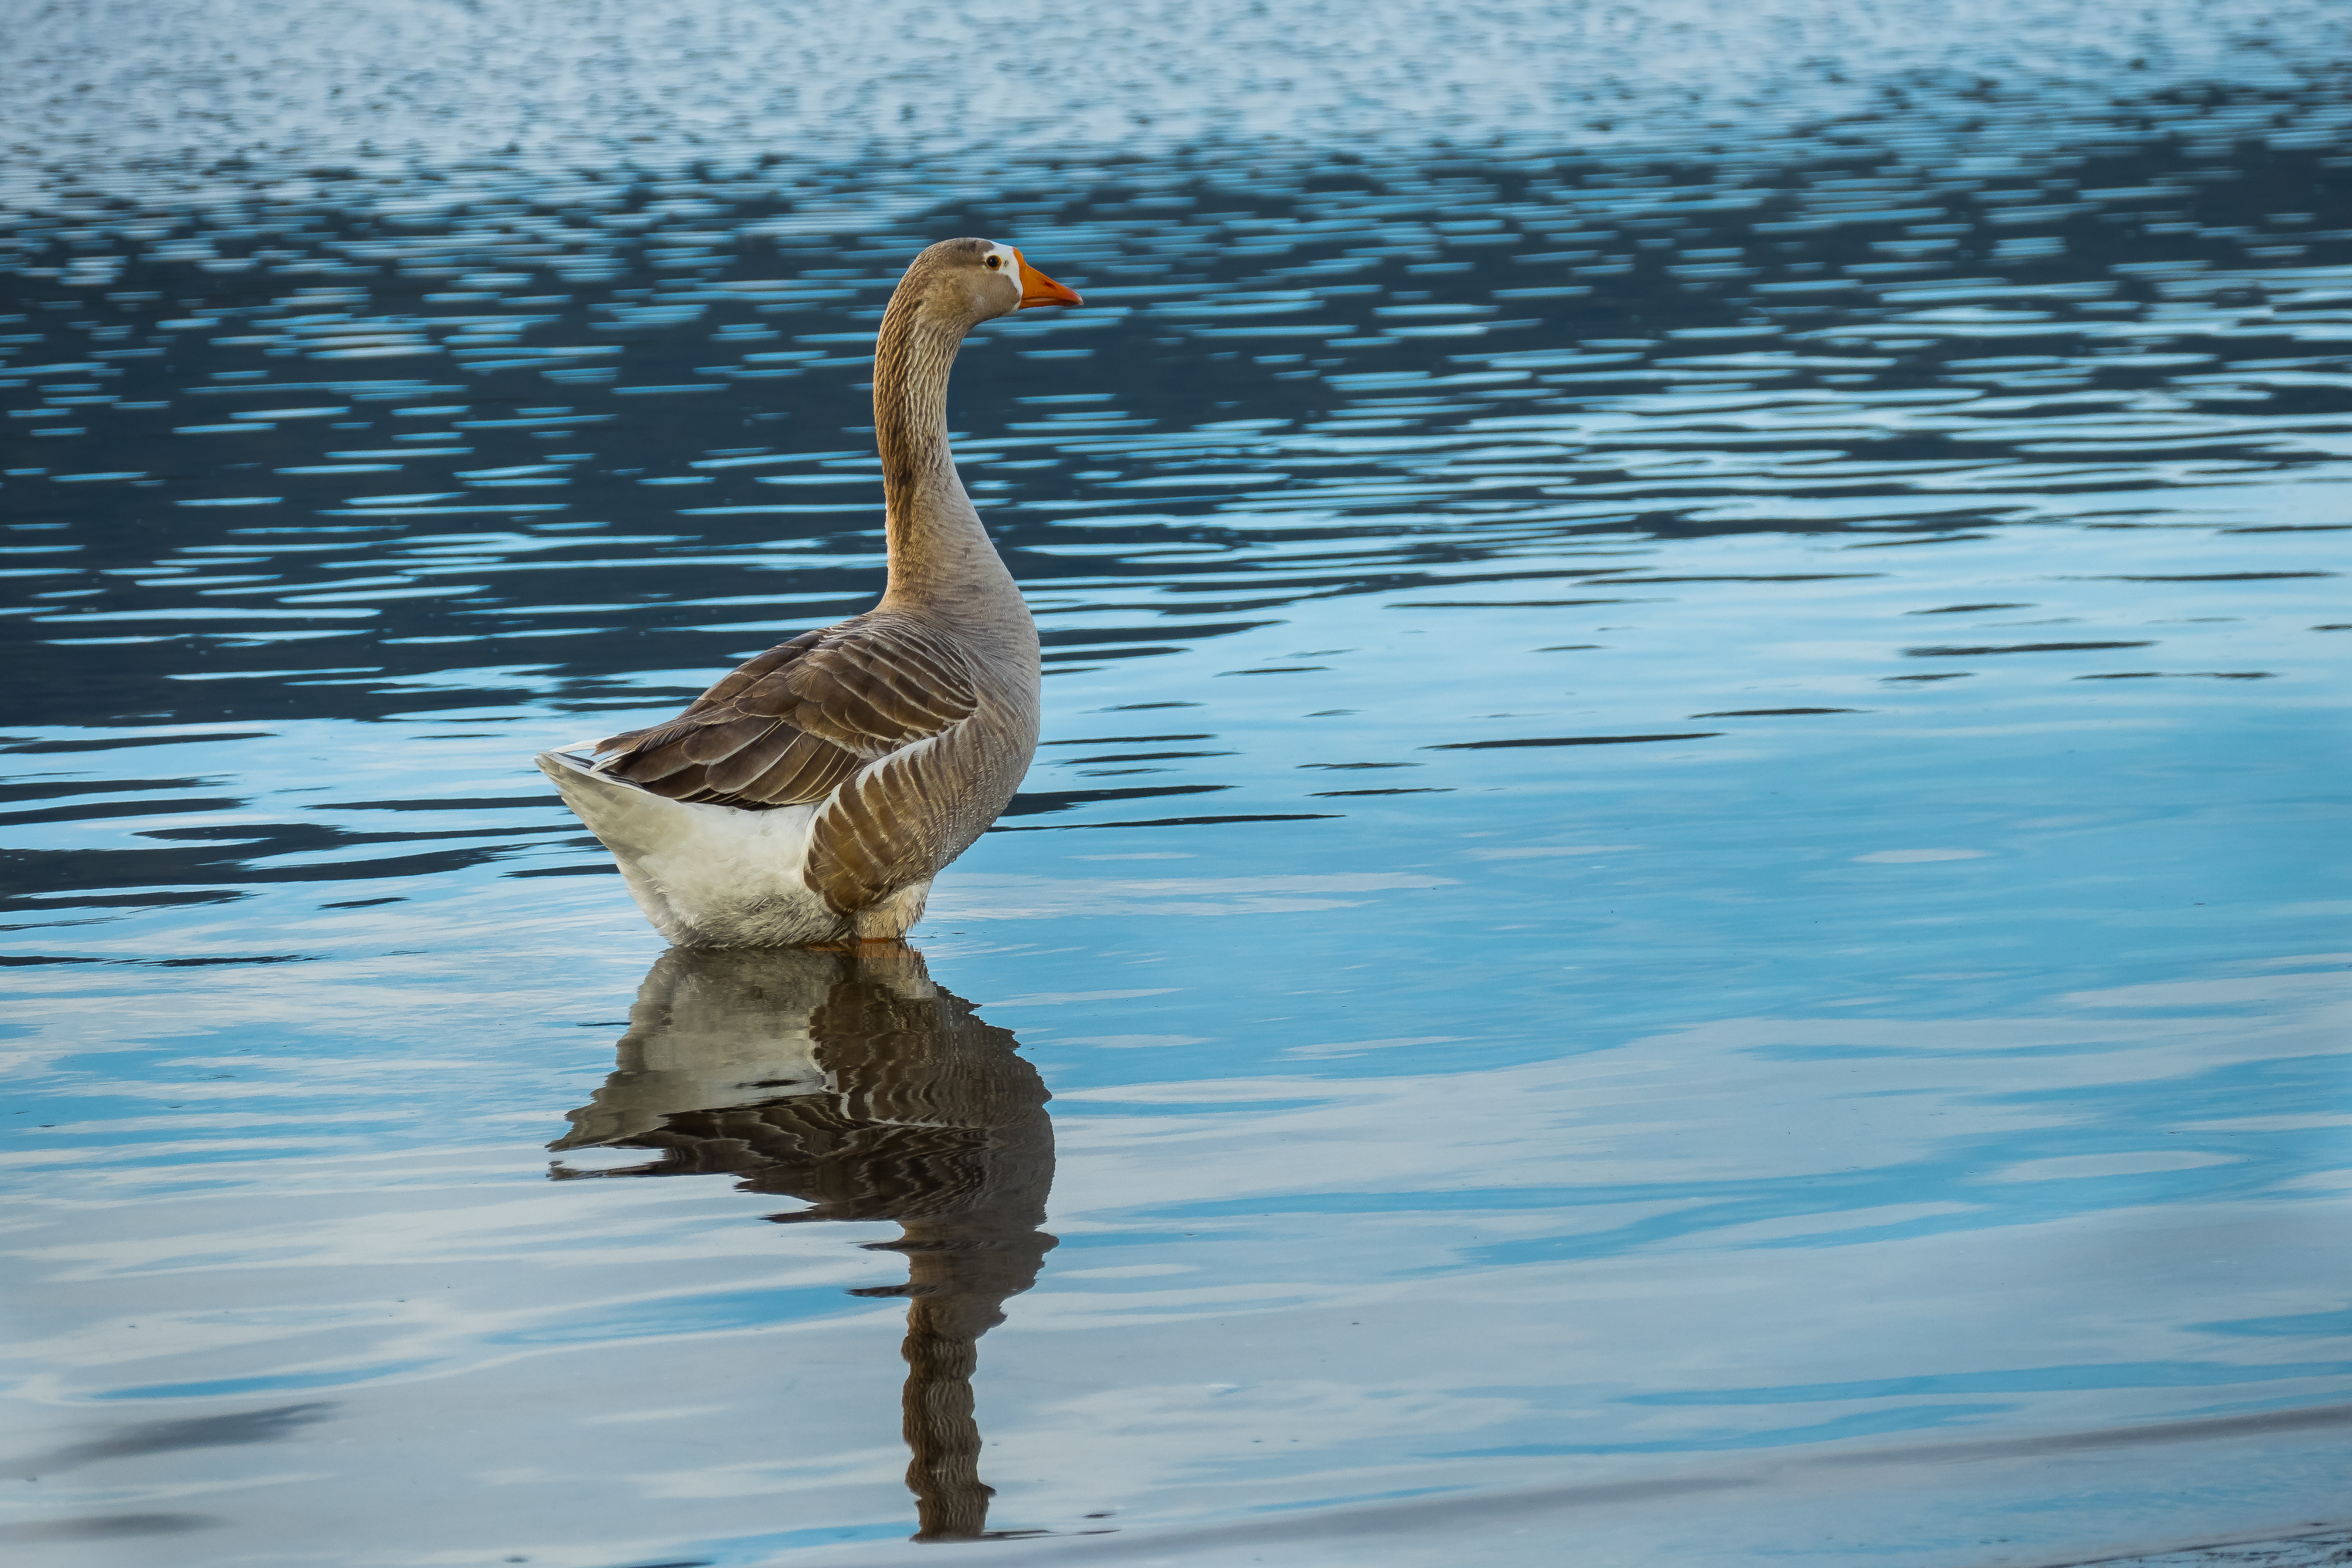
water, nature, bird, wing, wildlife, reflection, beak, fauna, swan, duck, animals, goose, vertebrate, naturaleza, lumixfz1000, waterfowl, fz1000, water bird, ggl1, xovesphoto, animales, panasoniclumixfz1000, oca, ducks geese and swans